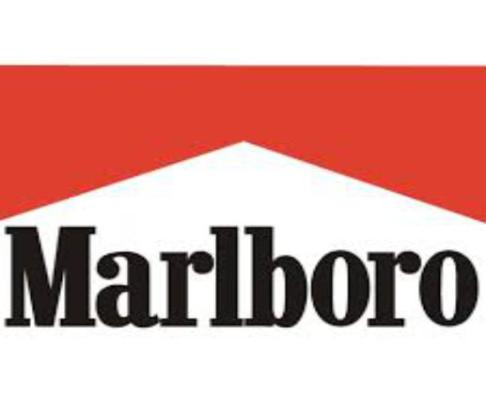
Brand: marlboro
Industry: Necessities